Jimi Jamison

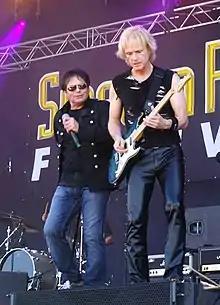
Jamison (left) with Survivor in 2013

Jamison again reunited with Survivor in 2011. In November of that year he performed Survivor's "Eye of the Tiger" (on which he did not sing originally) for boxer Manny Pacquiao's entrance into the ring for his bout against Shane Mosley at MGM Grand Las Vegas. Fueled by popular demand, Jamison would repeat the performance the following year for the boxer's next title defense.